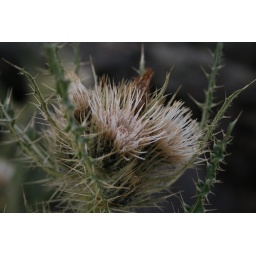
Little spiky plant in the mountain